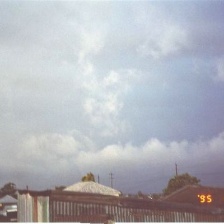
Cloud type: Nimbostratus